Otwell (Oxford, Maryland)

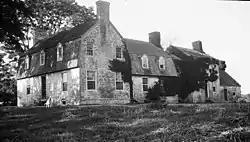

Otwell is a historic home at Oxford, Talbot County, Maryland. It is a brick house composed of two major parts, the first constructed around 1720–1730, and the other part around 1800–1810. The earliest portion of the building consists of the westerly gambrel roofed structure with a T-shaped plan. At the base of the "T" are appended three small sections with varying roof lines, constructed in the first decade of the 19th century. The interior retains the original floor plan but the decorative detailing was extensively restored following a fire in 1958.